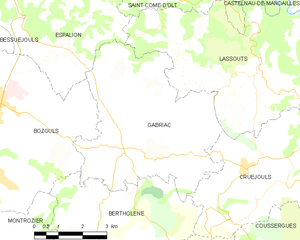
Gabriac est une commune française située dans le département de l'Aveyron, en région Occitanie.